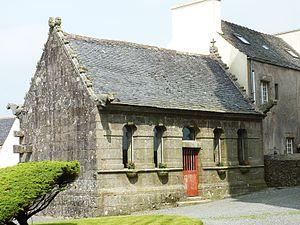
L'enclos paroissial de Commana est un enclos paroissial situé dans la commune de Commana autour de l'église Saint-Derrien. Cet ensemble architectural construit aux XVIᵉ et XVIIᵉ siècles est considéré comme l'un des plus beaux de Bretagne. L'église, la chapelle funéraire, l’enclos lui-même, le calvaire et l'arc de triomphe font l'objet d'un classement au titre des monuments historiques par arrêté du 17 juillet 1915.